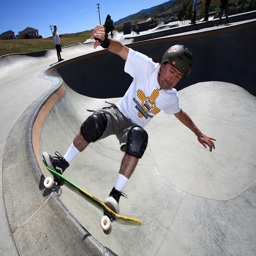
A man riding a skateboard up the side of a ramp.
The skateboarder performs a trick at the lip of a ledge.
A man is skateboarding in a skate park.
A man balances his skateboard on the edge of a skate park bowl.
A skateboarder performing a trick at a skateboarding park.